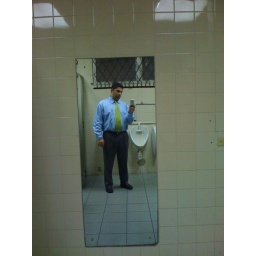
Me taking a picture of myself in the long mirror of the bathroom at the Trinidad Guardian newspaper. Not sure why.